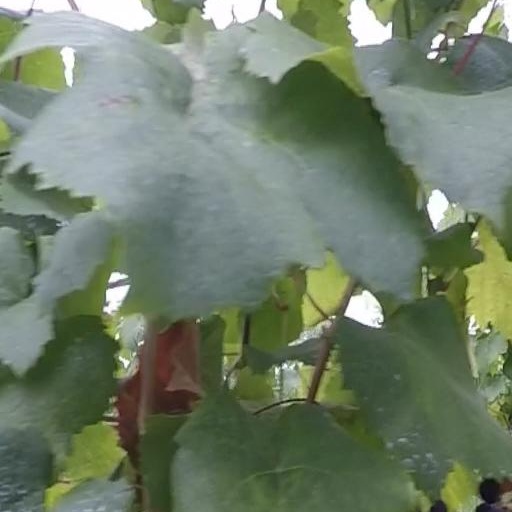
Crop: grape